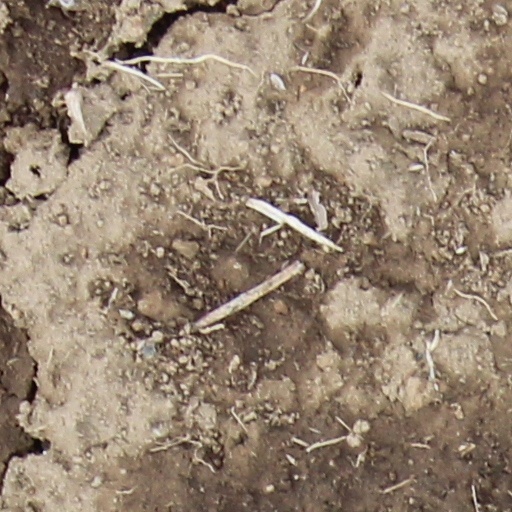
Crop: wheat